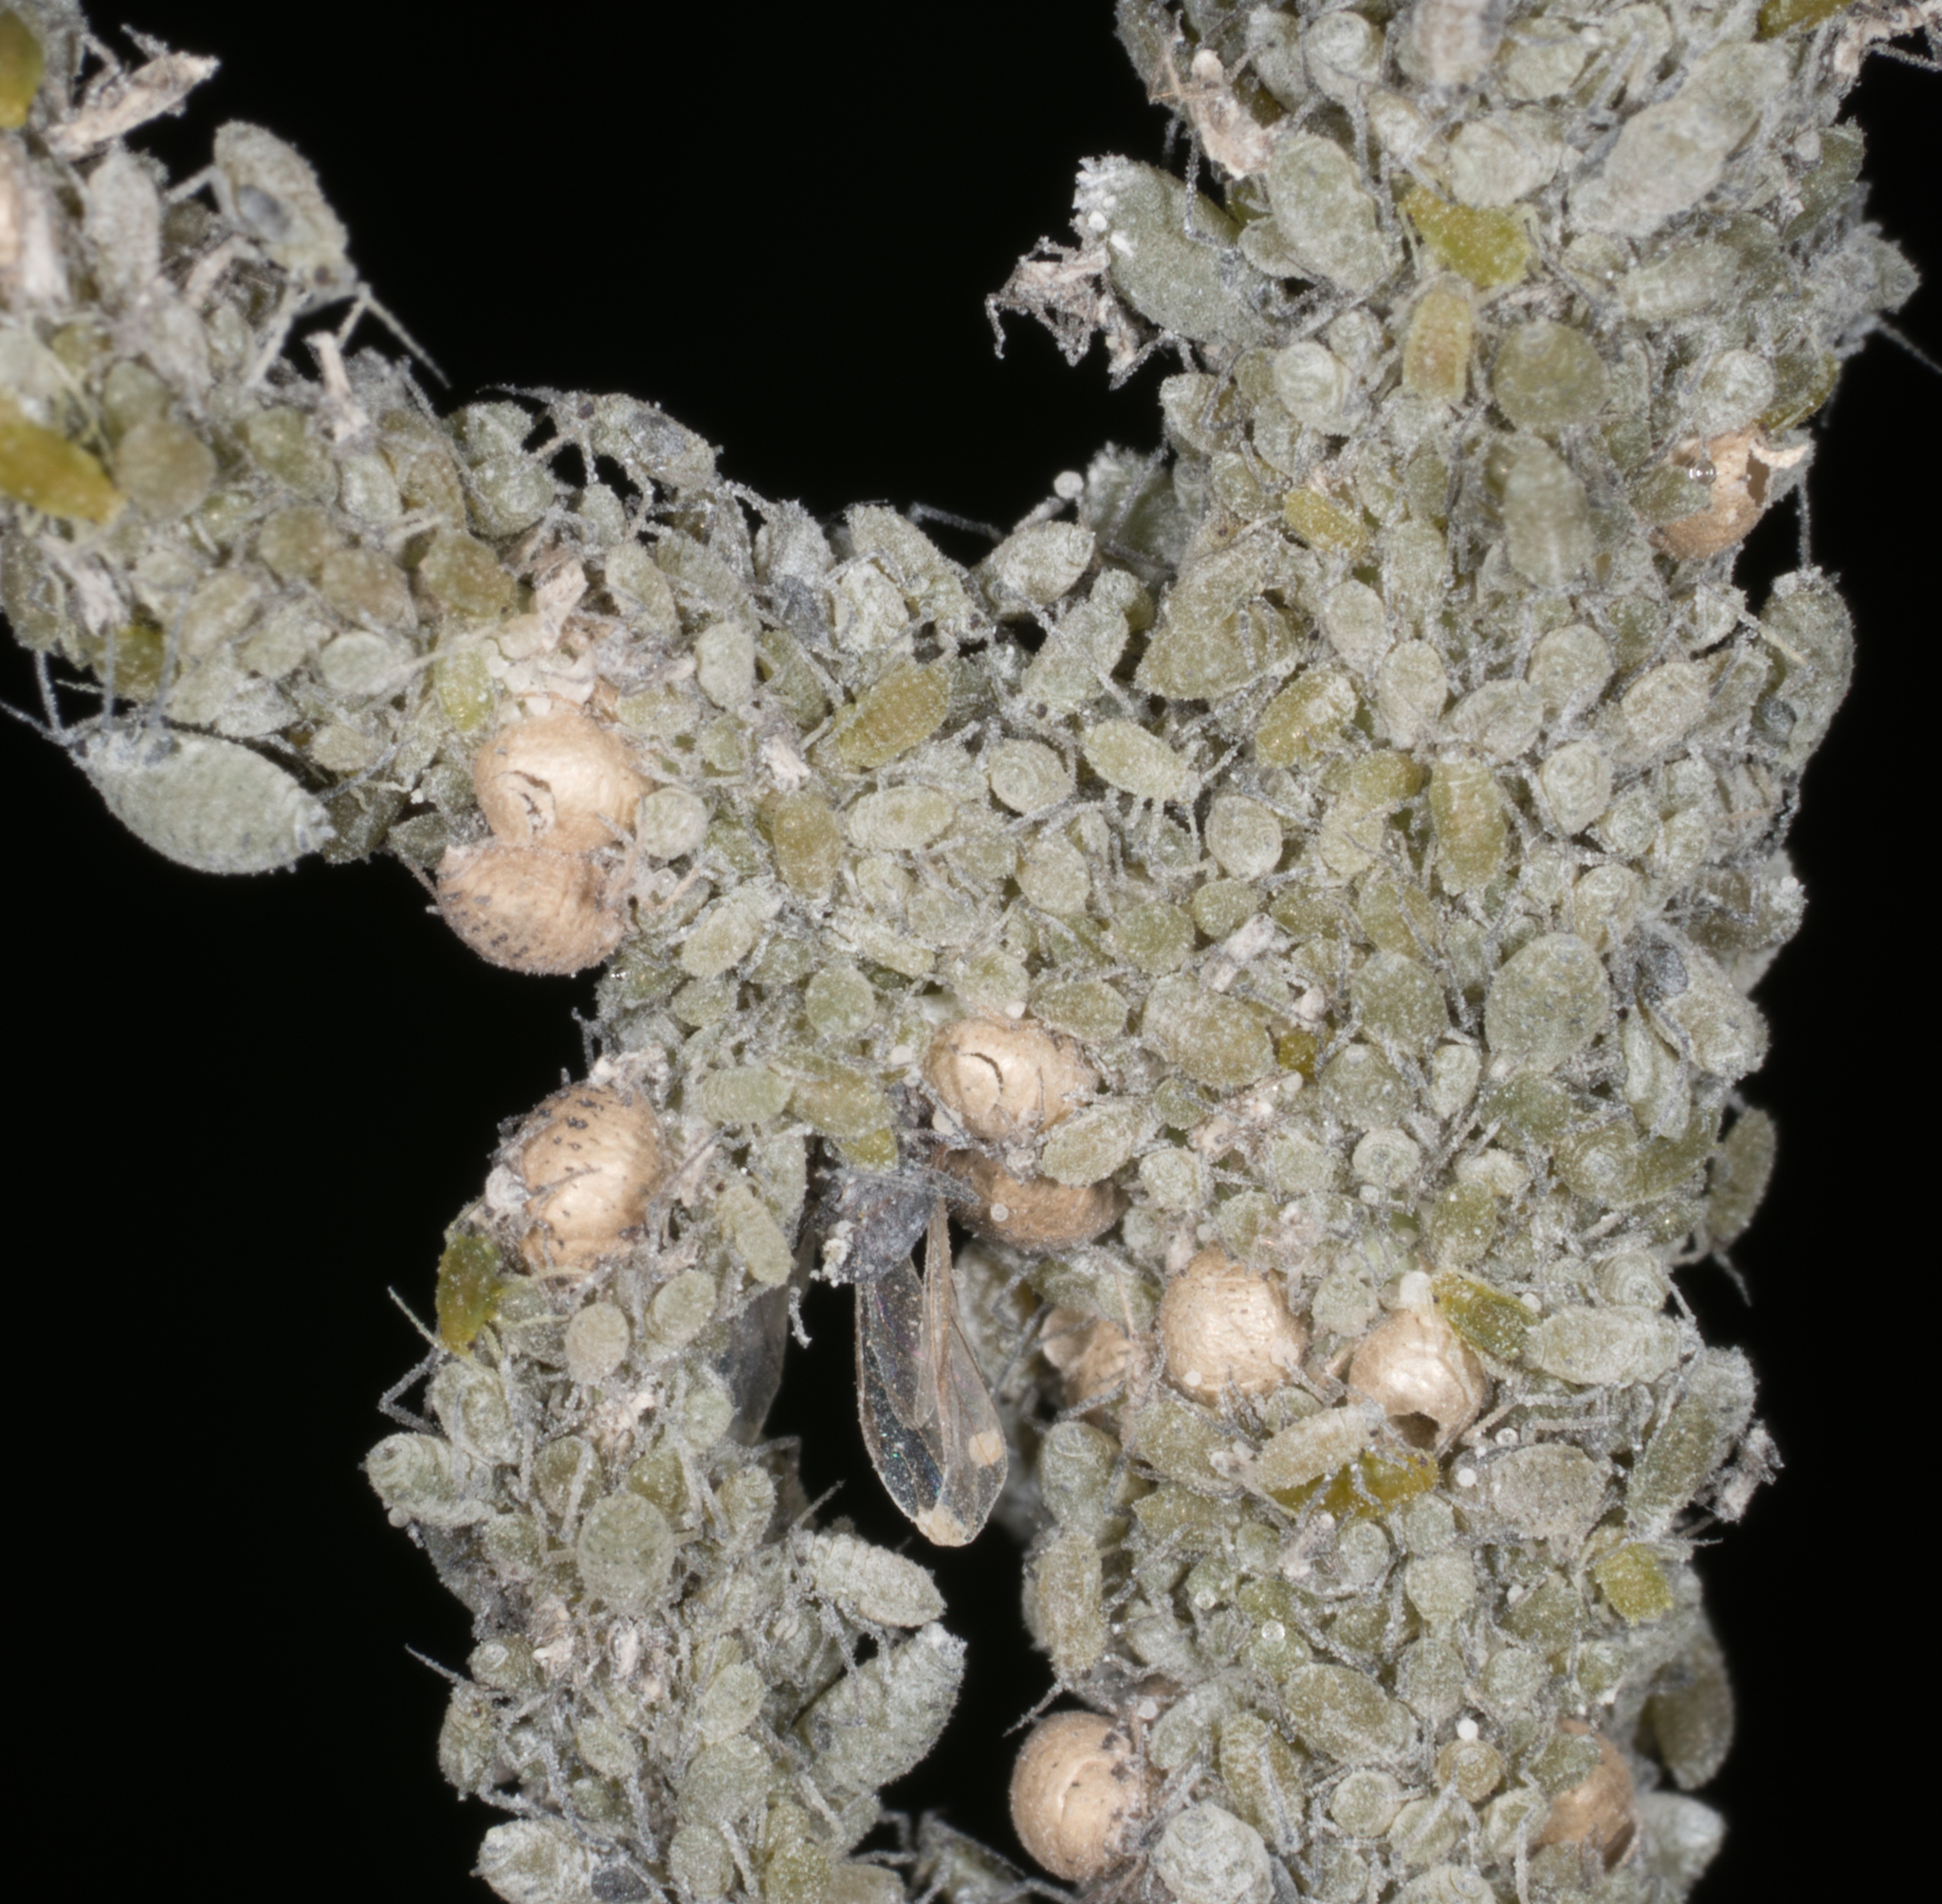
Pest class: cabbage_aphid